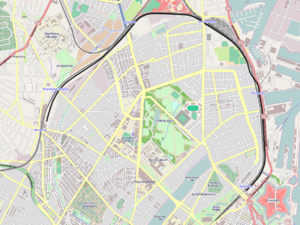
Frihavnsbanen
Linieføringen af Frihavnsbanen
Frihavnsbanen er en godsbane i København fra Nørrebro og til Østerport Station. Den benyttes dog ikke længere til godstog, men kørsel med veterantog forekommer af og til.